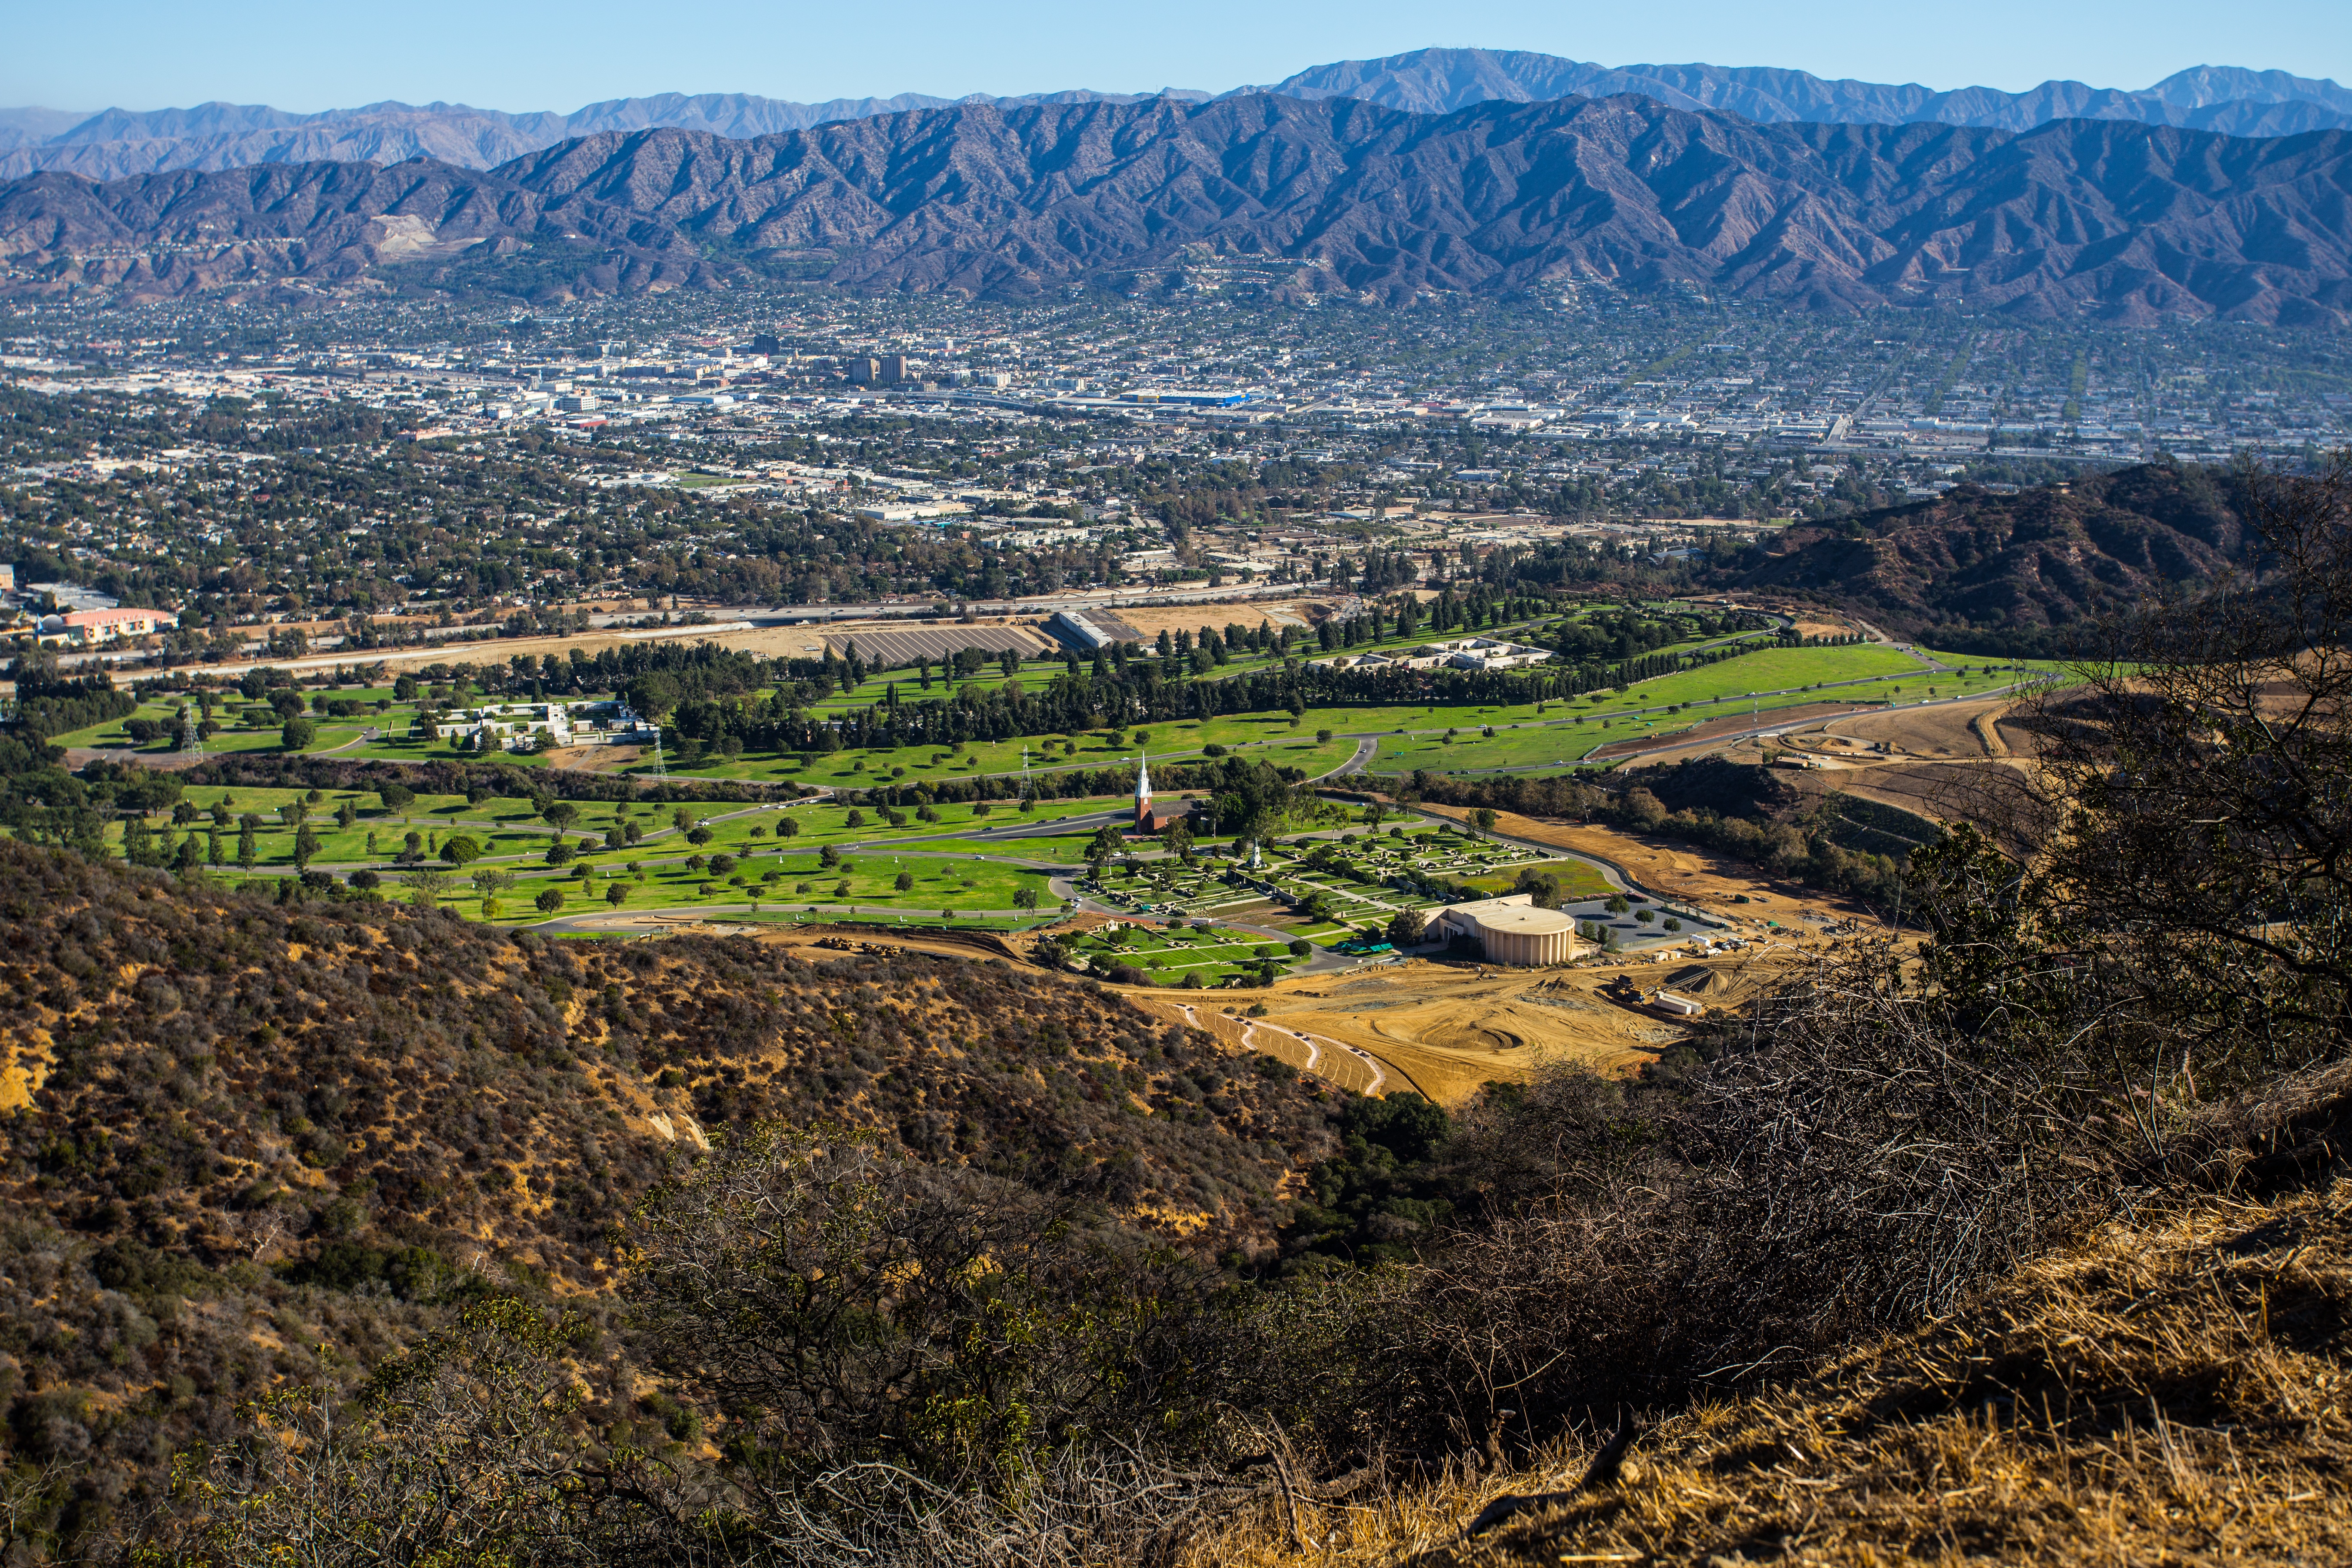
landscape, mountain, field, hill, valley, mountain range, village, hollywood, agriculture, terrain, ridge, holly, geology, plateau, rural area, landform, aerial photography, geographical feature, mountainous landforms, griffith park